KGED

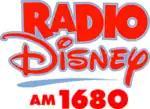
KAVT logo used from 2002 until 2007.

KAVT signed on the air in . At its inception, the station was a Radio Disney network affiliate, carrying its children's/contemporary hit radio format, and was owned by the RAK Corporation, and the station began broadcasting in C-QUAM AM stereo. On March 1, 2008, the call letters switched to KGED, and stopped broadcasting in AM stereo, and it carried an adult standards format provided by Dial Global.